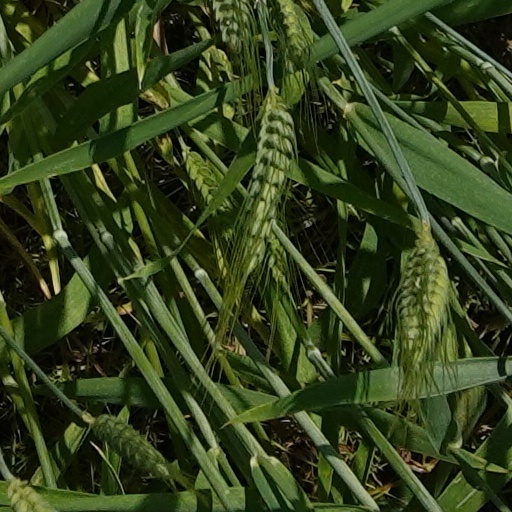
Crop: wheat